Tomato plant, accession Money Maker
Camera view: tilt-top (135 deg); turntable rotation: 90 degrees
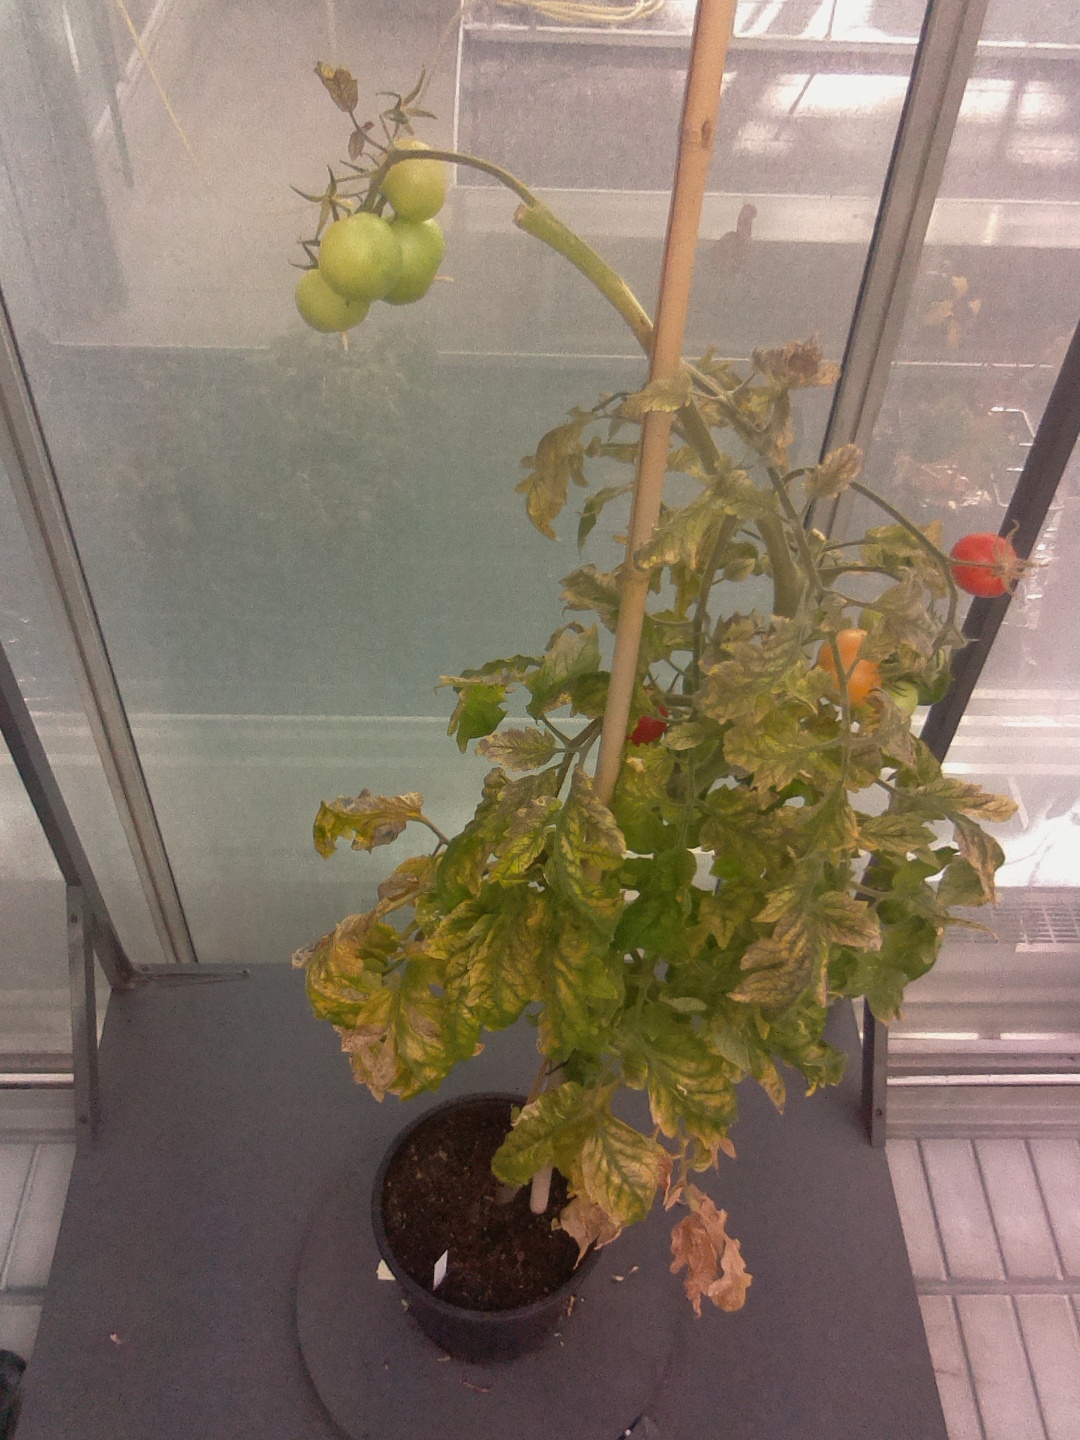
BBCH growth stage 82: 20%-30% of fruits show typical fully ripe color